Resident Evil Outbreak

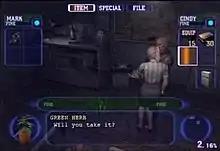
Players can give items to their AI partners and vice versa.

The controls and gameplay are similar to the "Resident Evil" remake, which was exclusive to the GameCube, with quite a few adjustments. The player chooses a scenario, difficulty level, and character selection screen. The difficulty level is tied to what enemies and items the player encounters while progressing through the scenario. The game has five scenarios, each of which has an event checklist consisting of special actions that the player must perform to reach 100% completion. Upon doing so the player will unlock "Infinity Mode", in which all the player's weapons never break or run out of ammunition. Completing the game on Hard difficulty unlocks "Lone Wolf Mode", where the player begins the game offline without AI partners.